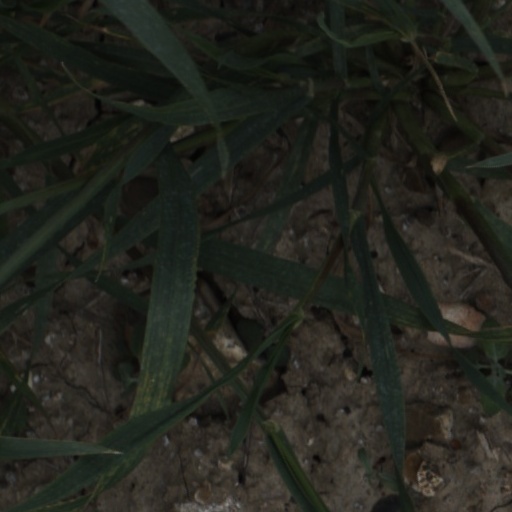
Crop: wheat